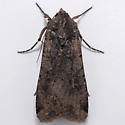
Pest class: cutworms